Lenziemill

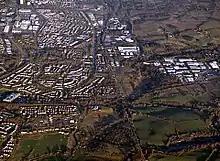
Lenziemill is to the right of the railway line with the park and ride at Greenfaulds Railway Station. Blairlinn is to the far right over the Luggie.

Lenziemill is the site one of Cumbernauld's several industrial estates, built as satellite developments on the periphery of the Scottish town's residential areas.